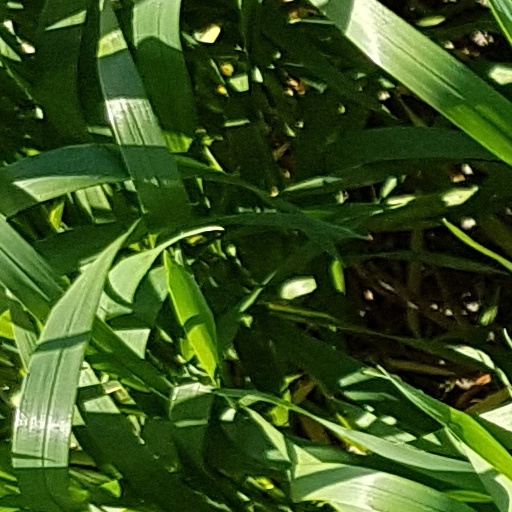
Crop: wheat